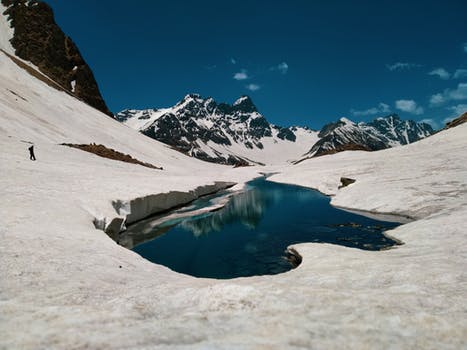
Label: No Watermark